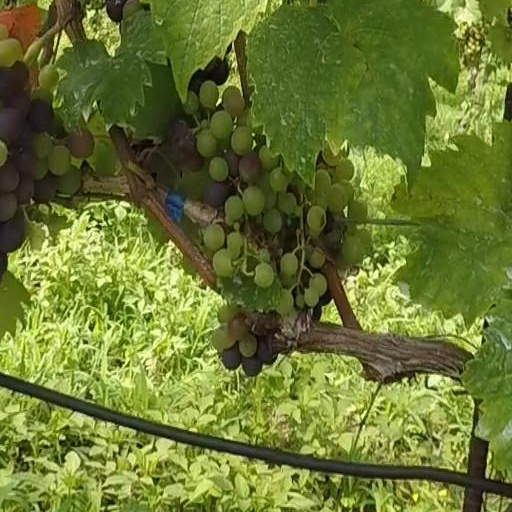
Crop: grape